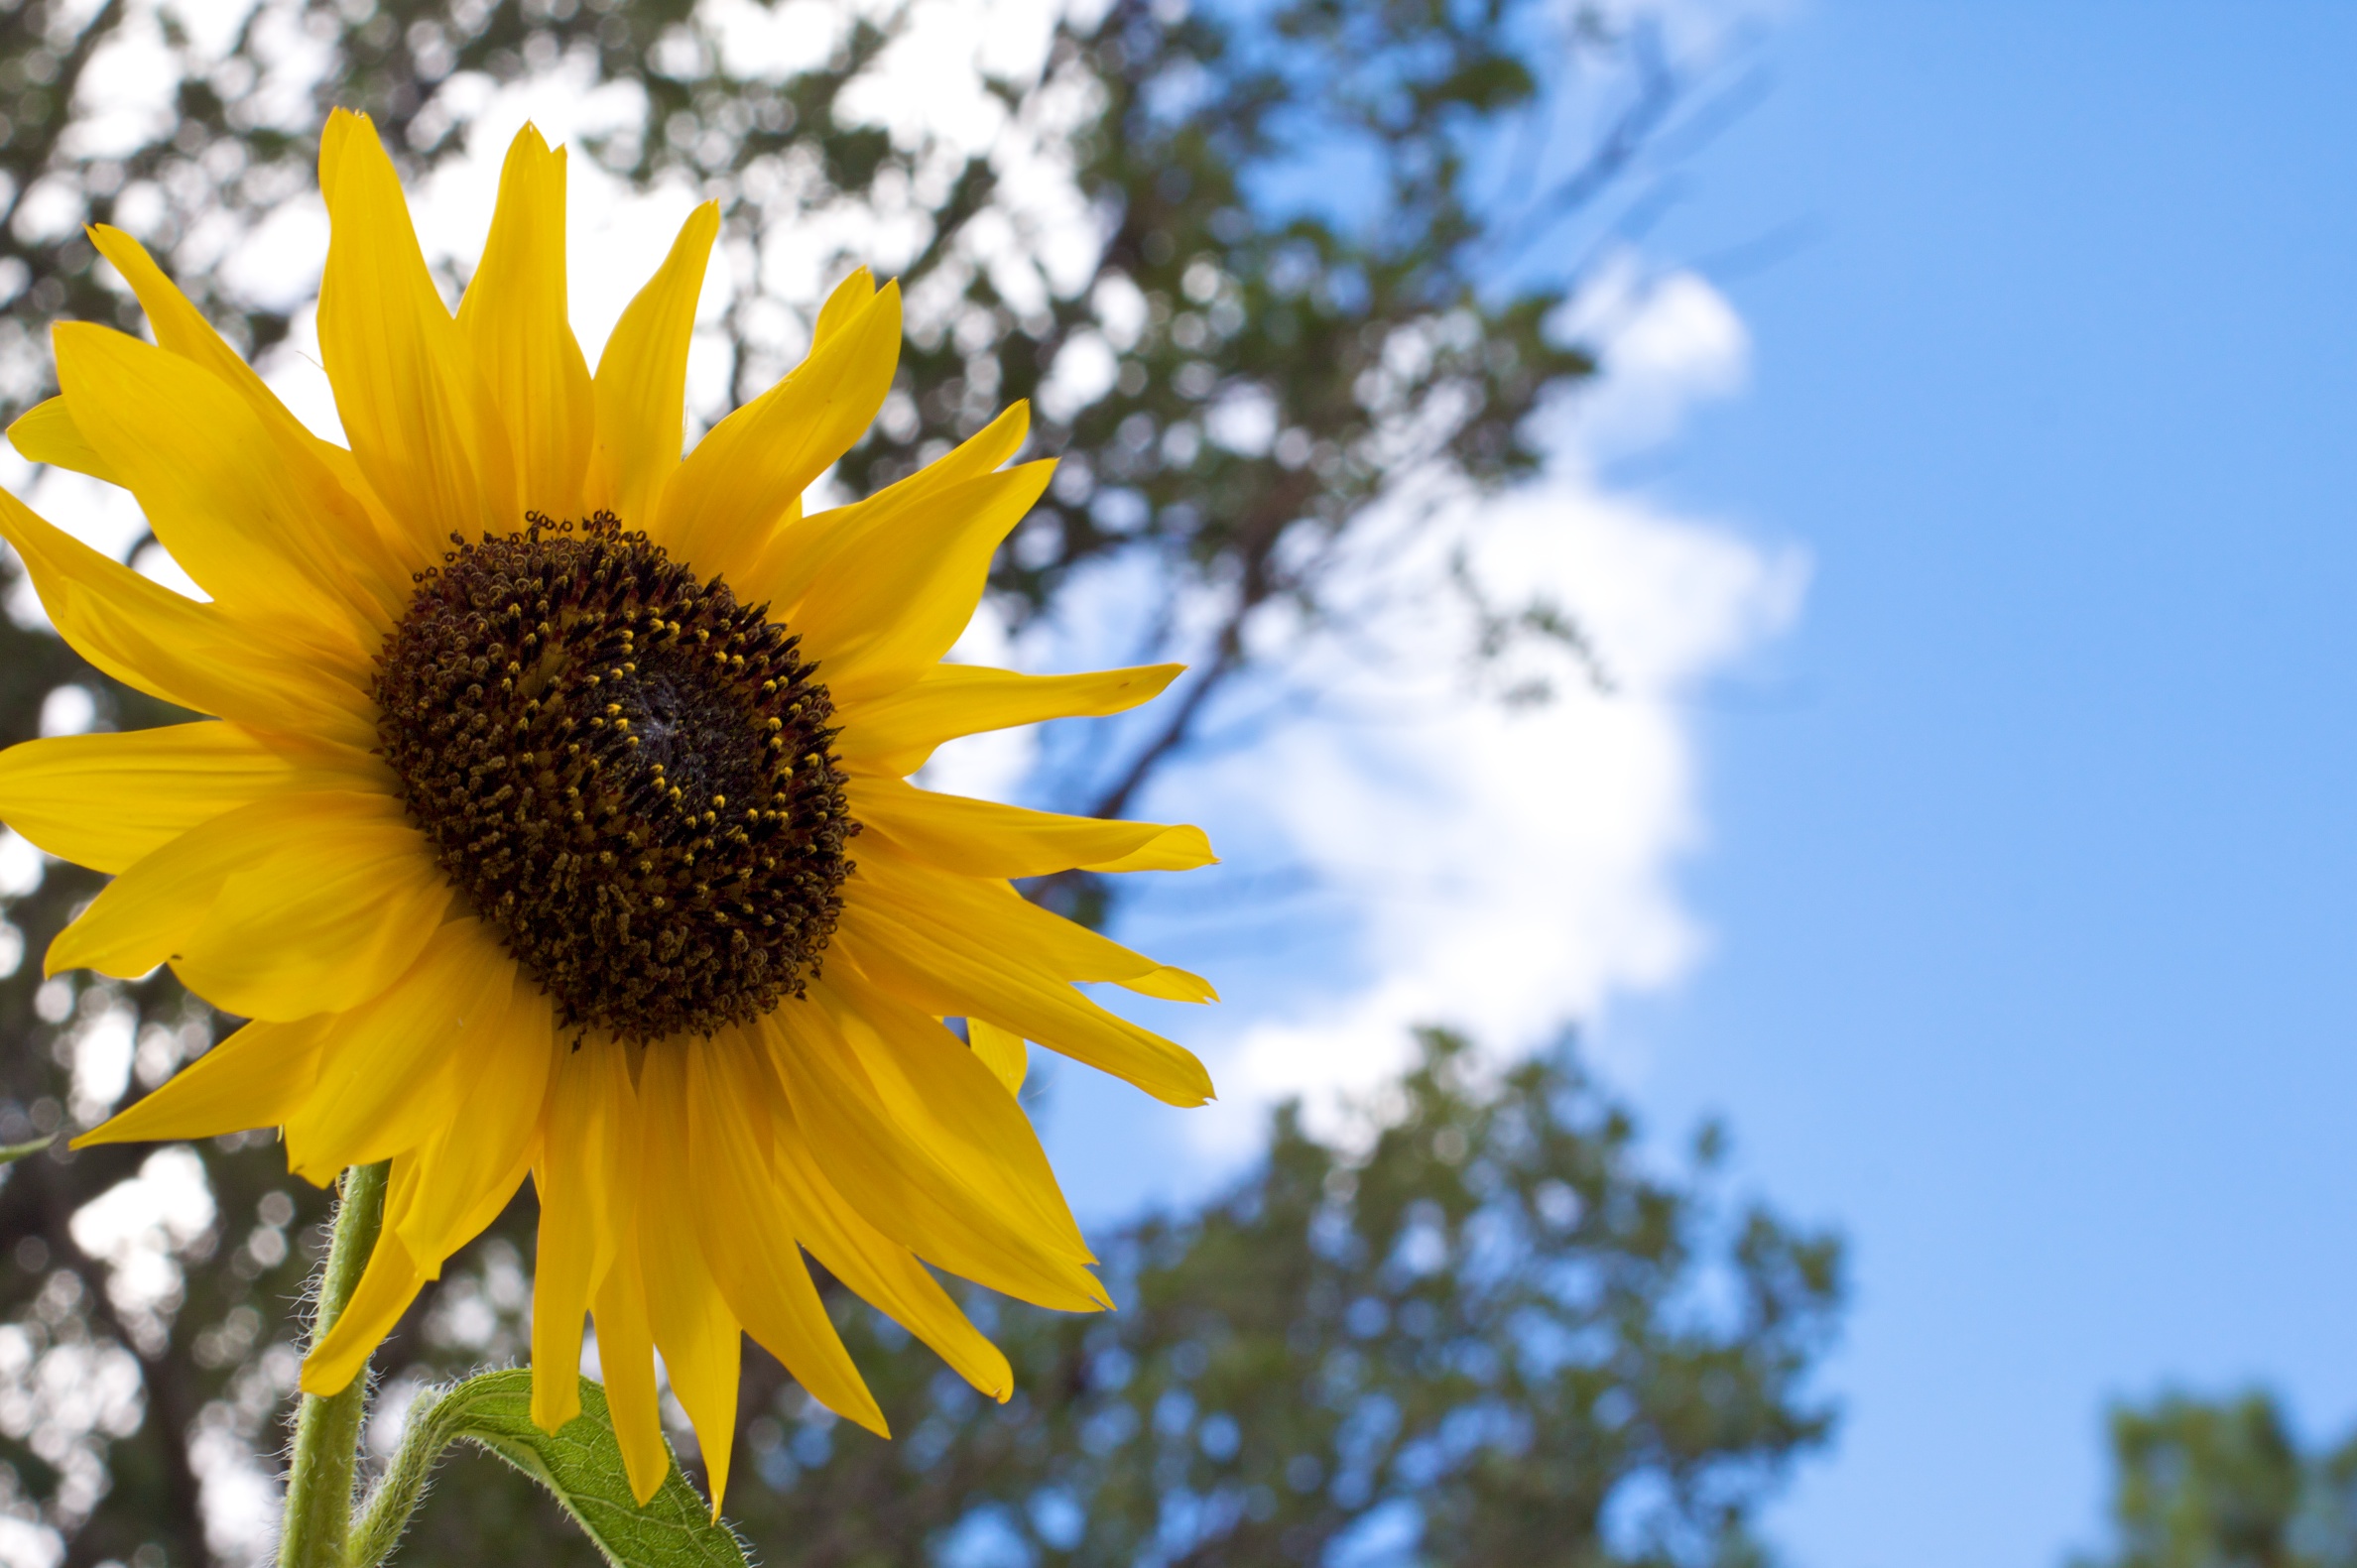
nature, plant, field, sunlight, flower, botany, yellow, flora, sunflower, macro photography, flowering plant, daisy family, plant stem, land plant